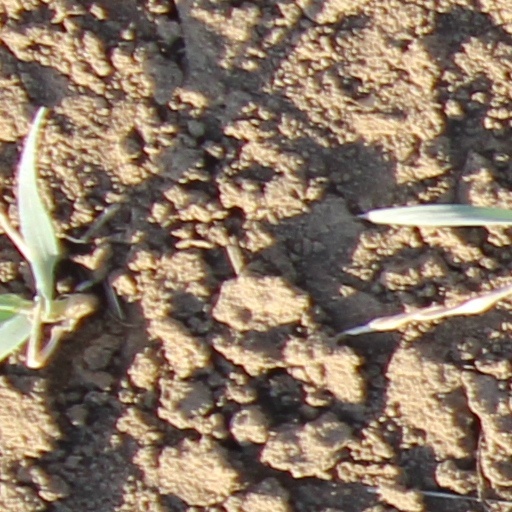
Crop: wheat